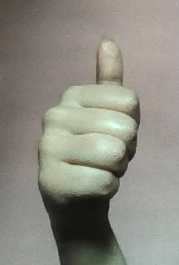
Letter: aleff